Labastida

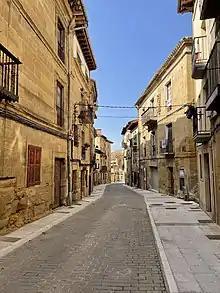
A view of the main street, with palaces lining the route from the main square to one of the old entrances to the town, the Arco de Larrazuría

The presence of dolmens and neolithic cemeteries indicate the long human history of this region. An archeological site in Salinillas de Buradón shows evidence of a pre-Roman Celtic settlement of Berones, who migrated to the region in the 4th century BC.